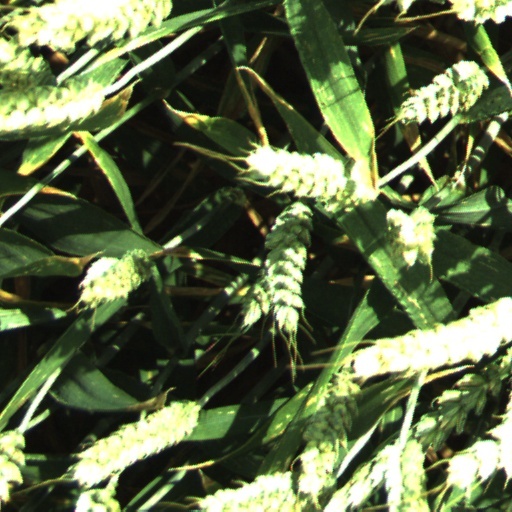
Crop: wheat